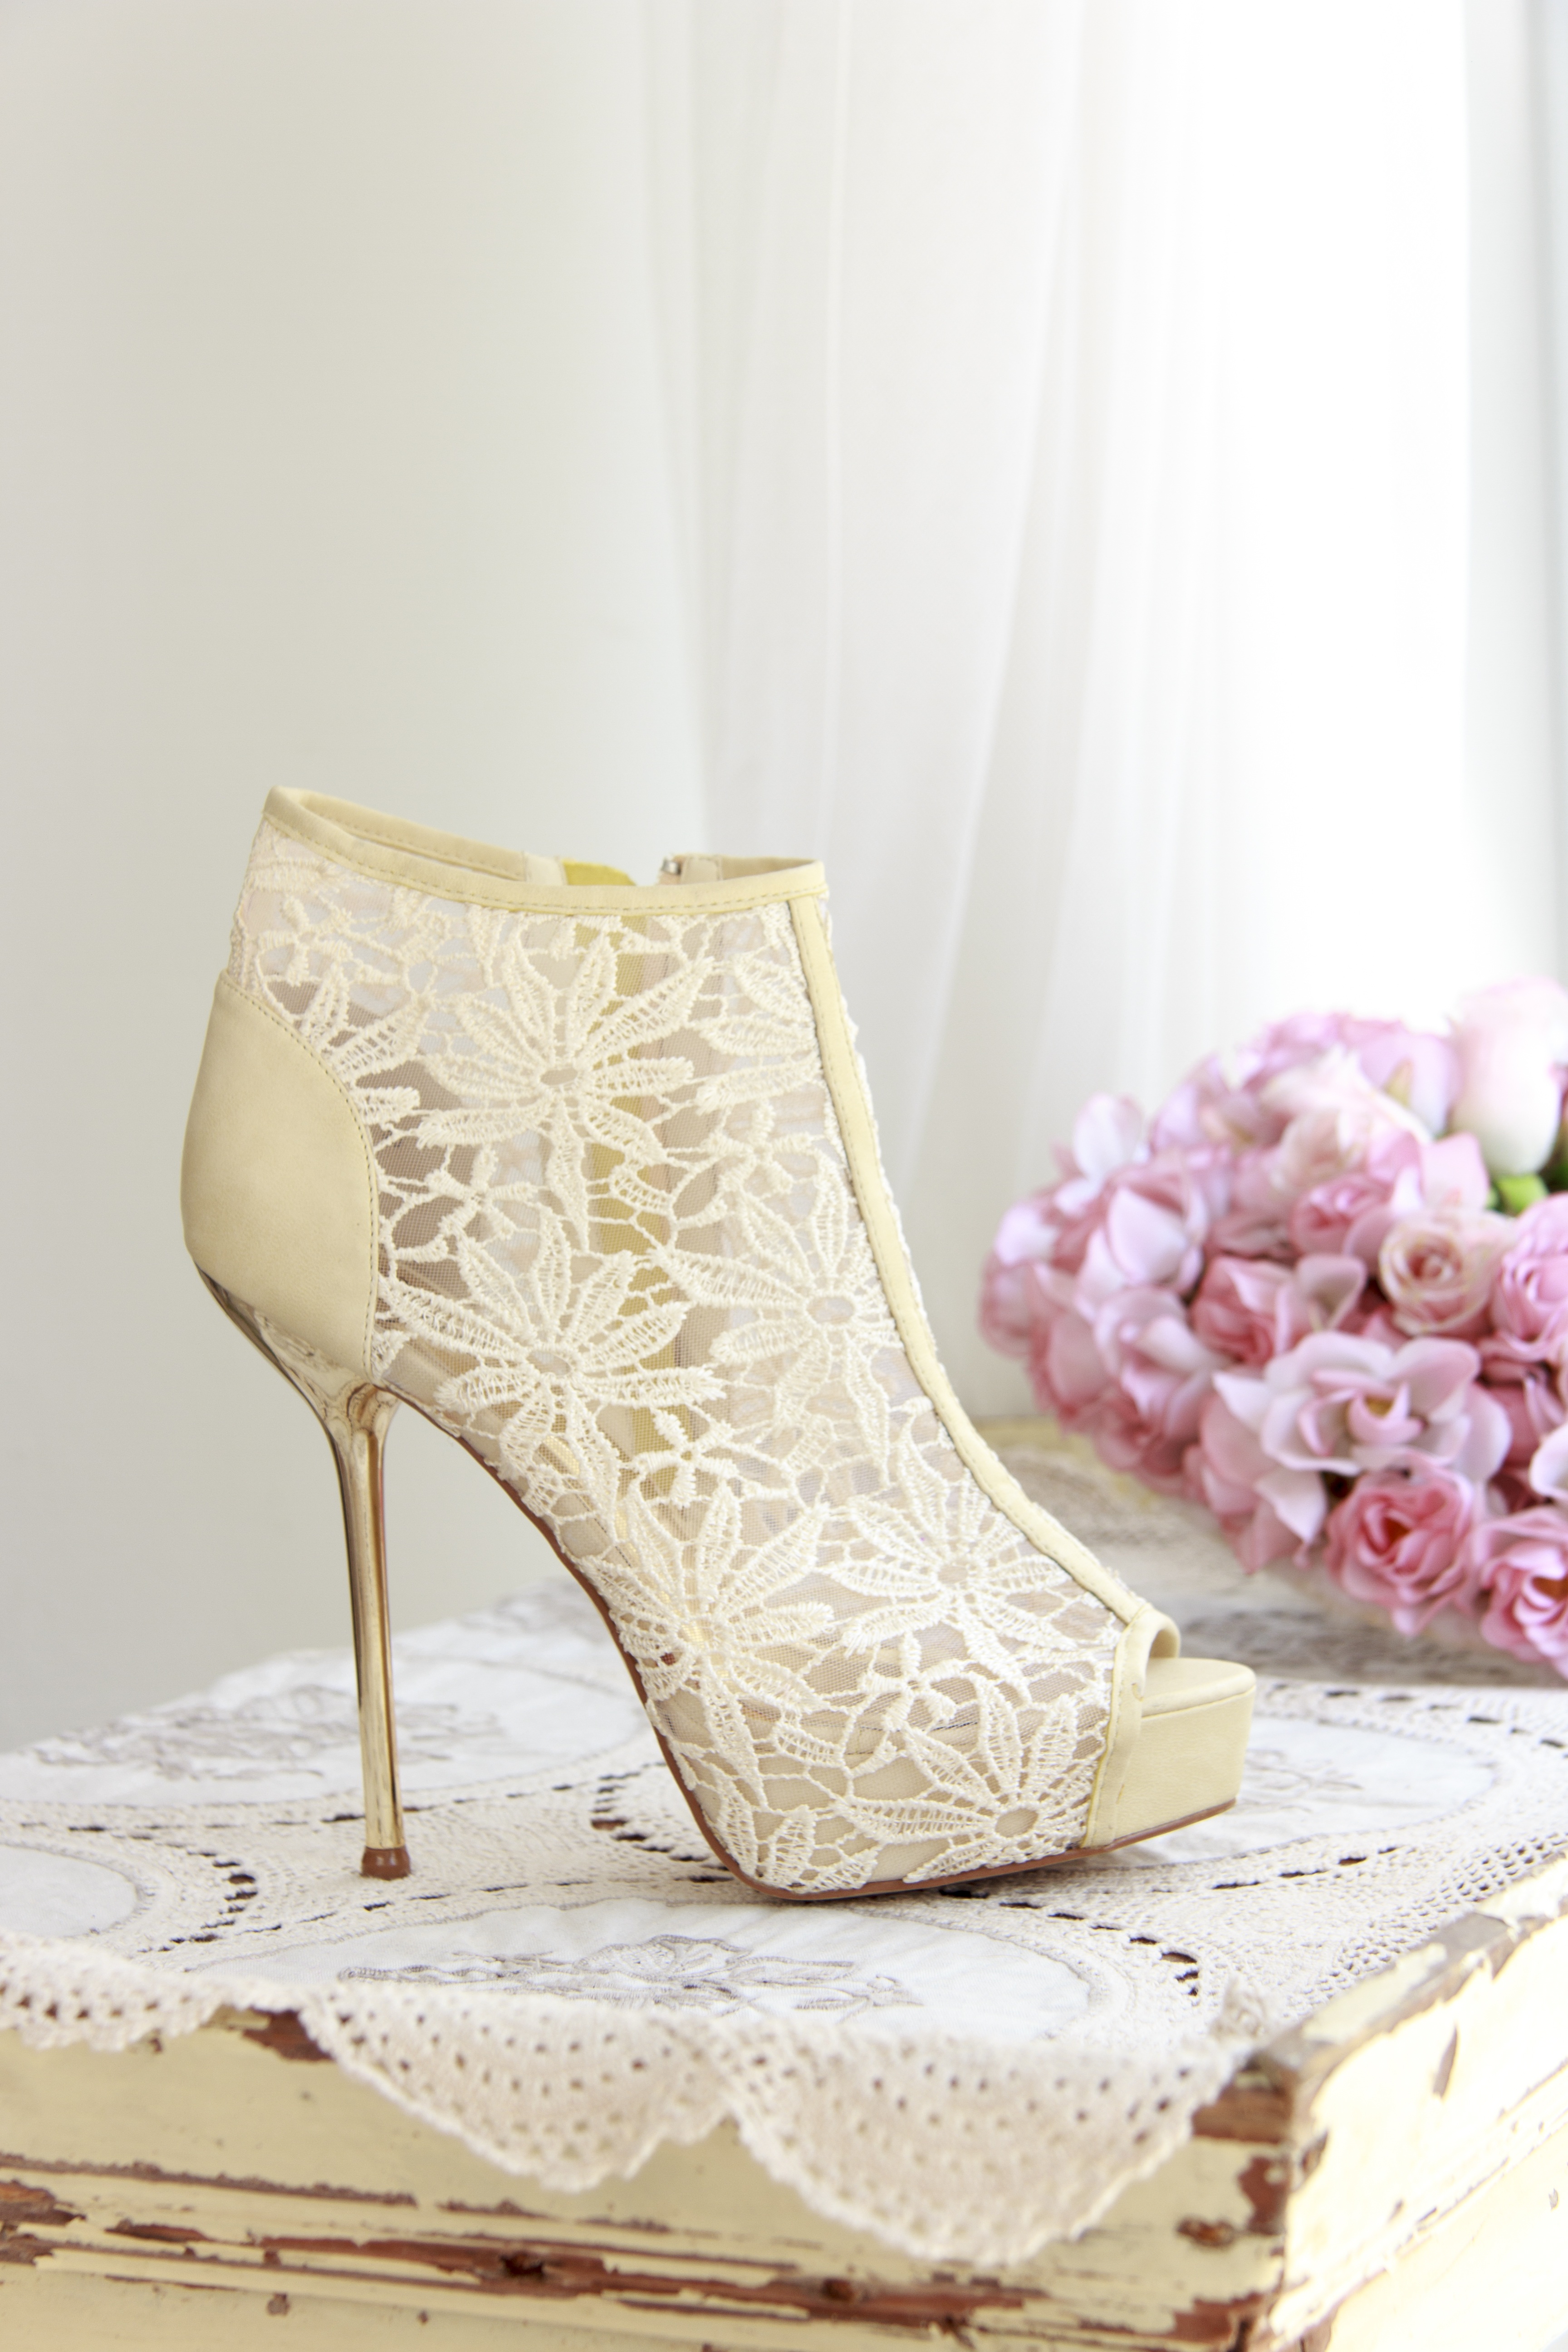
shoe, white, leg, model, spring, fashion, furniture, pink, wedding dress, human body, product, textile, dress, footwear, beauty, pretty, high heels